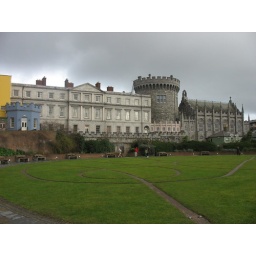
The green with castle in the background